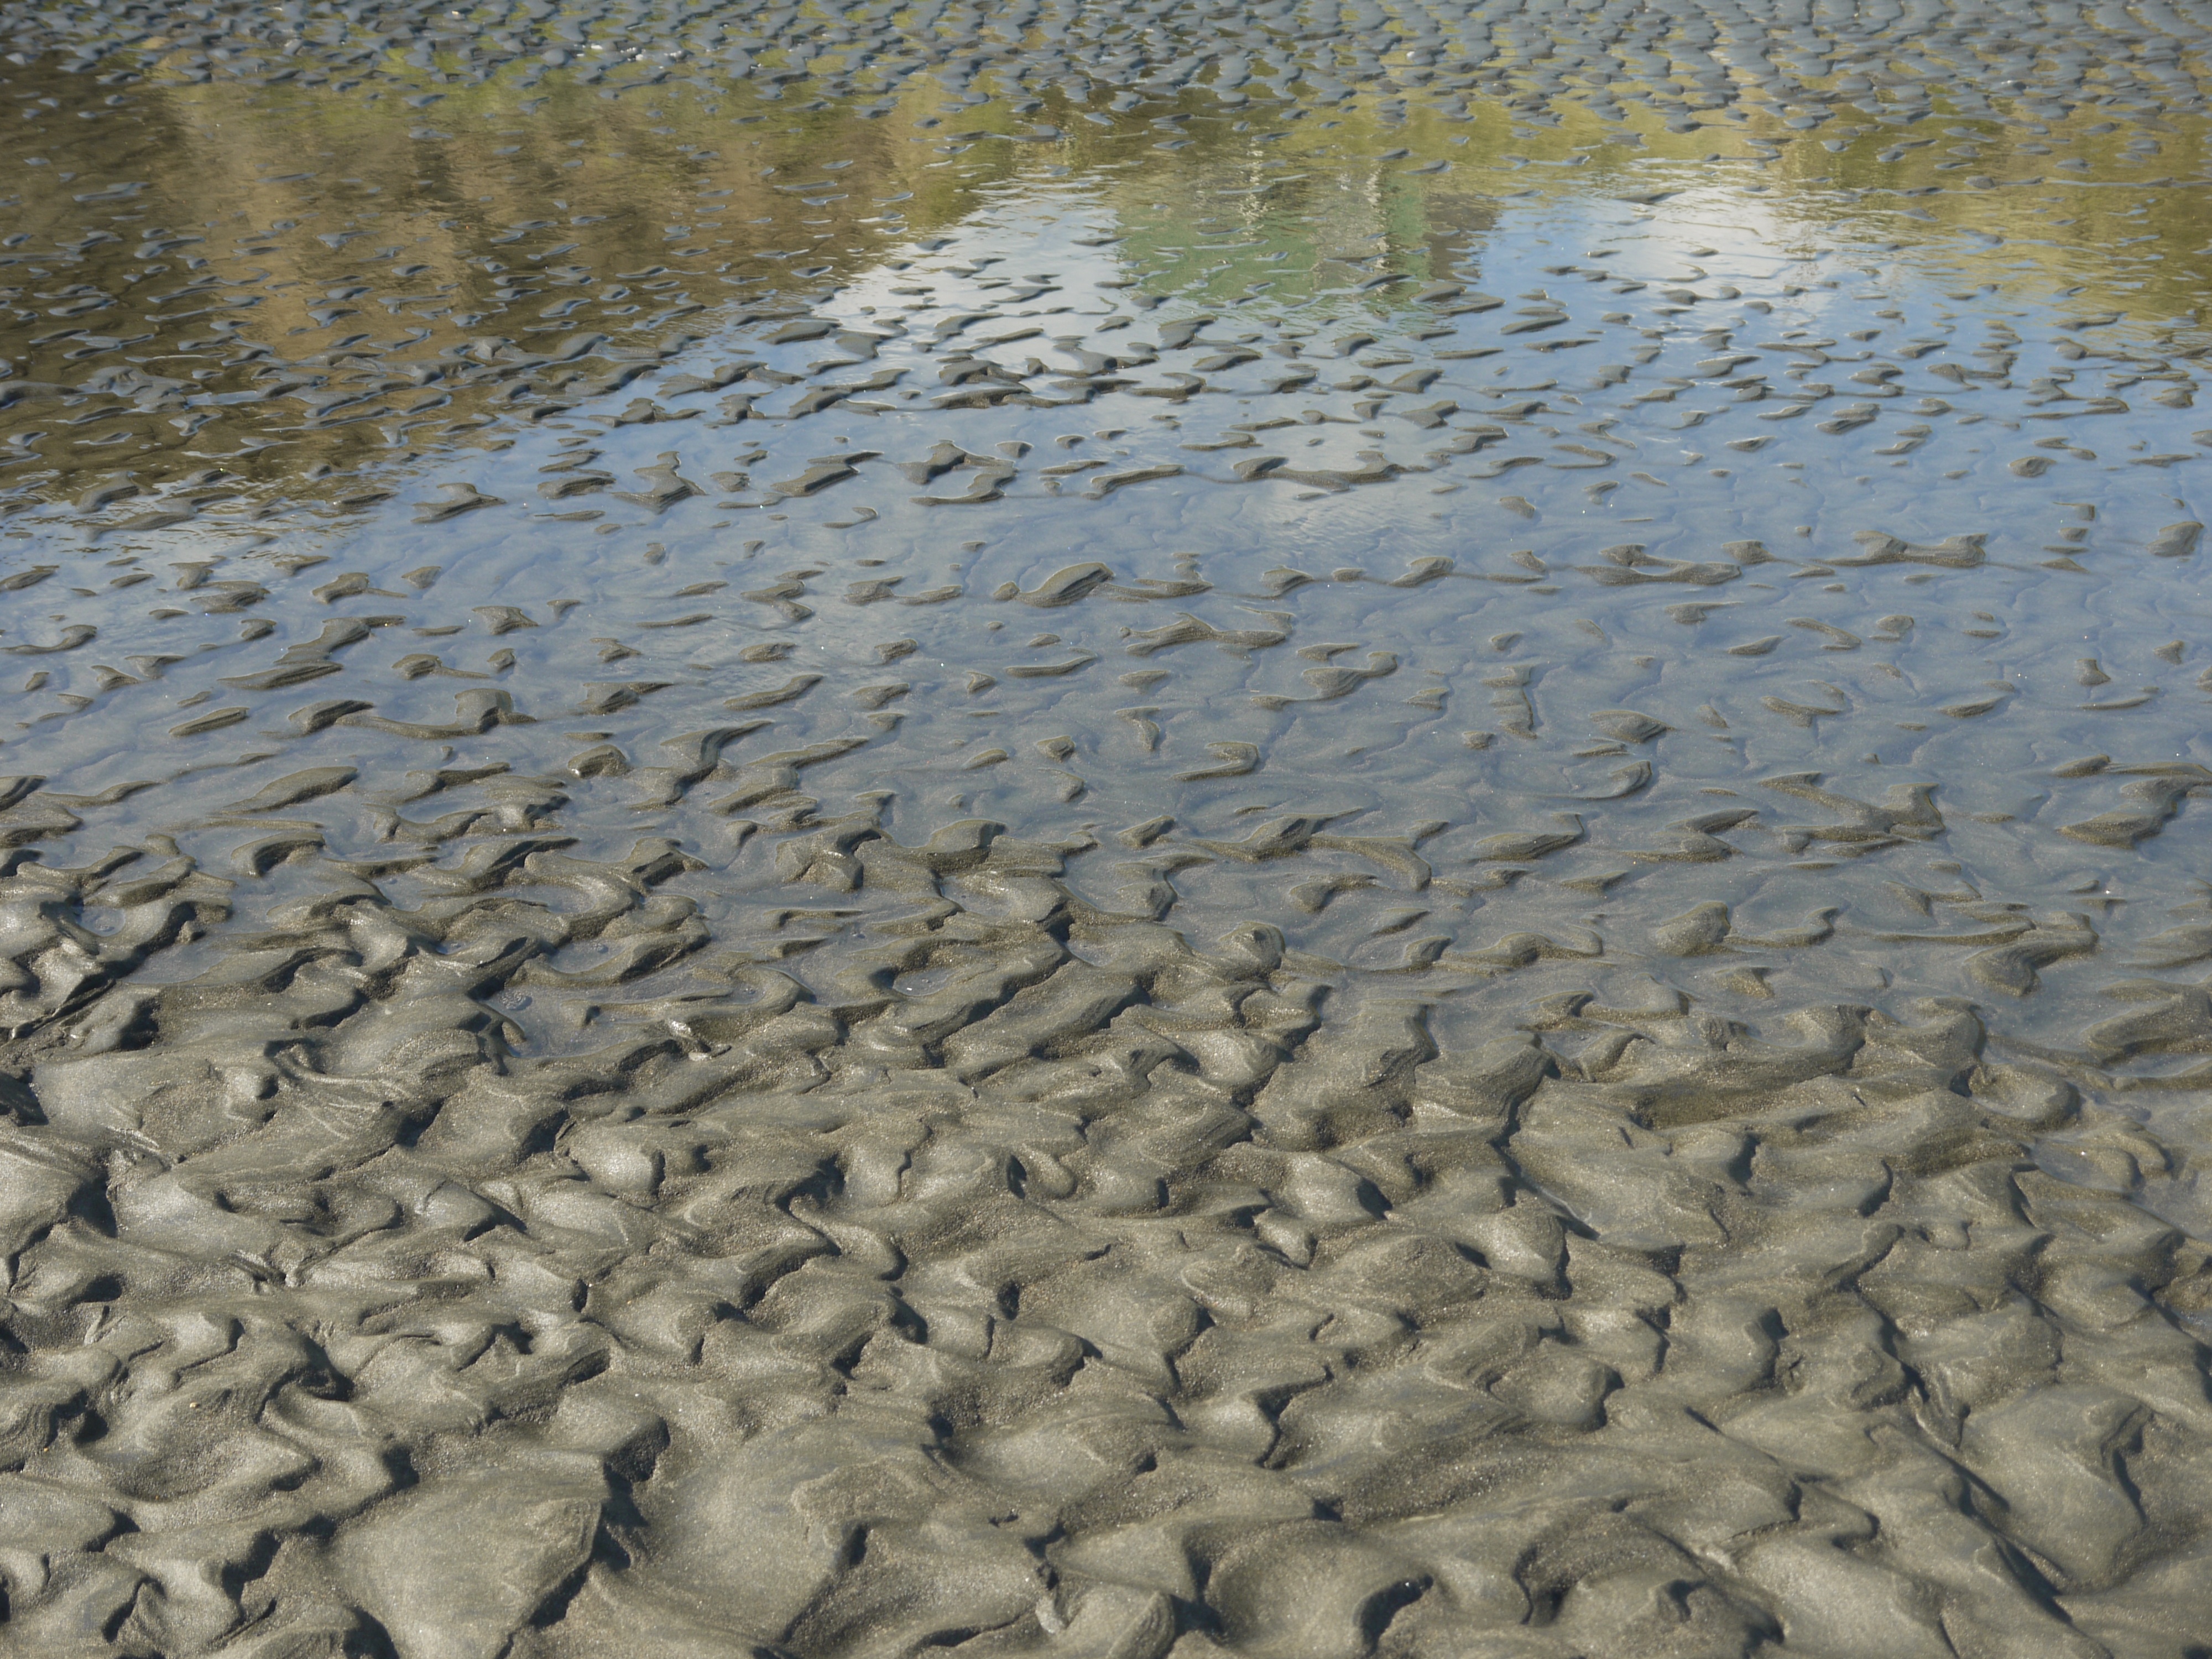
beach, landscape, sea, coast, water, nature, sand, rock, ocean, sun, texture, shore, wave, wet, coastal, coastline, reflection, natural, pebble, blue, seashore, material, design, ripples, ridges, wetland, patterns, beach sand, sand background, mudflat